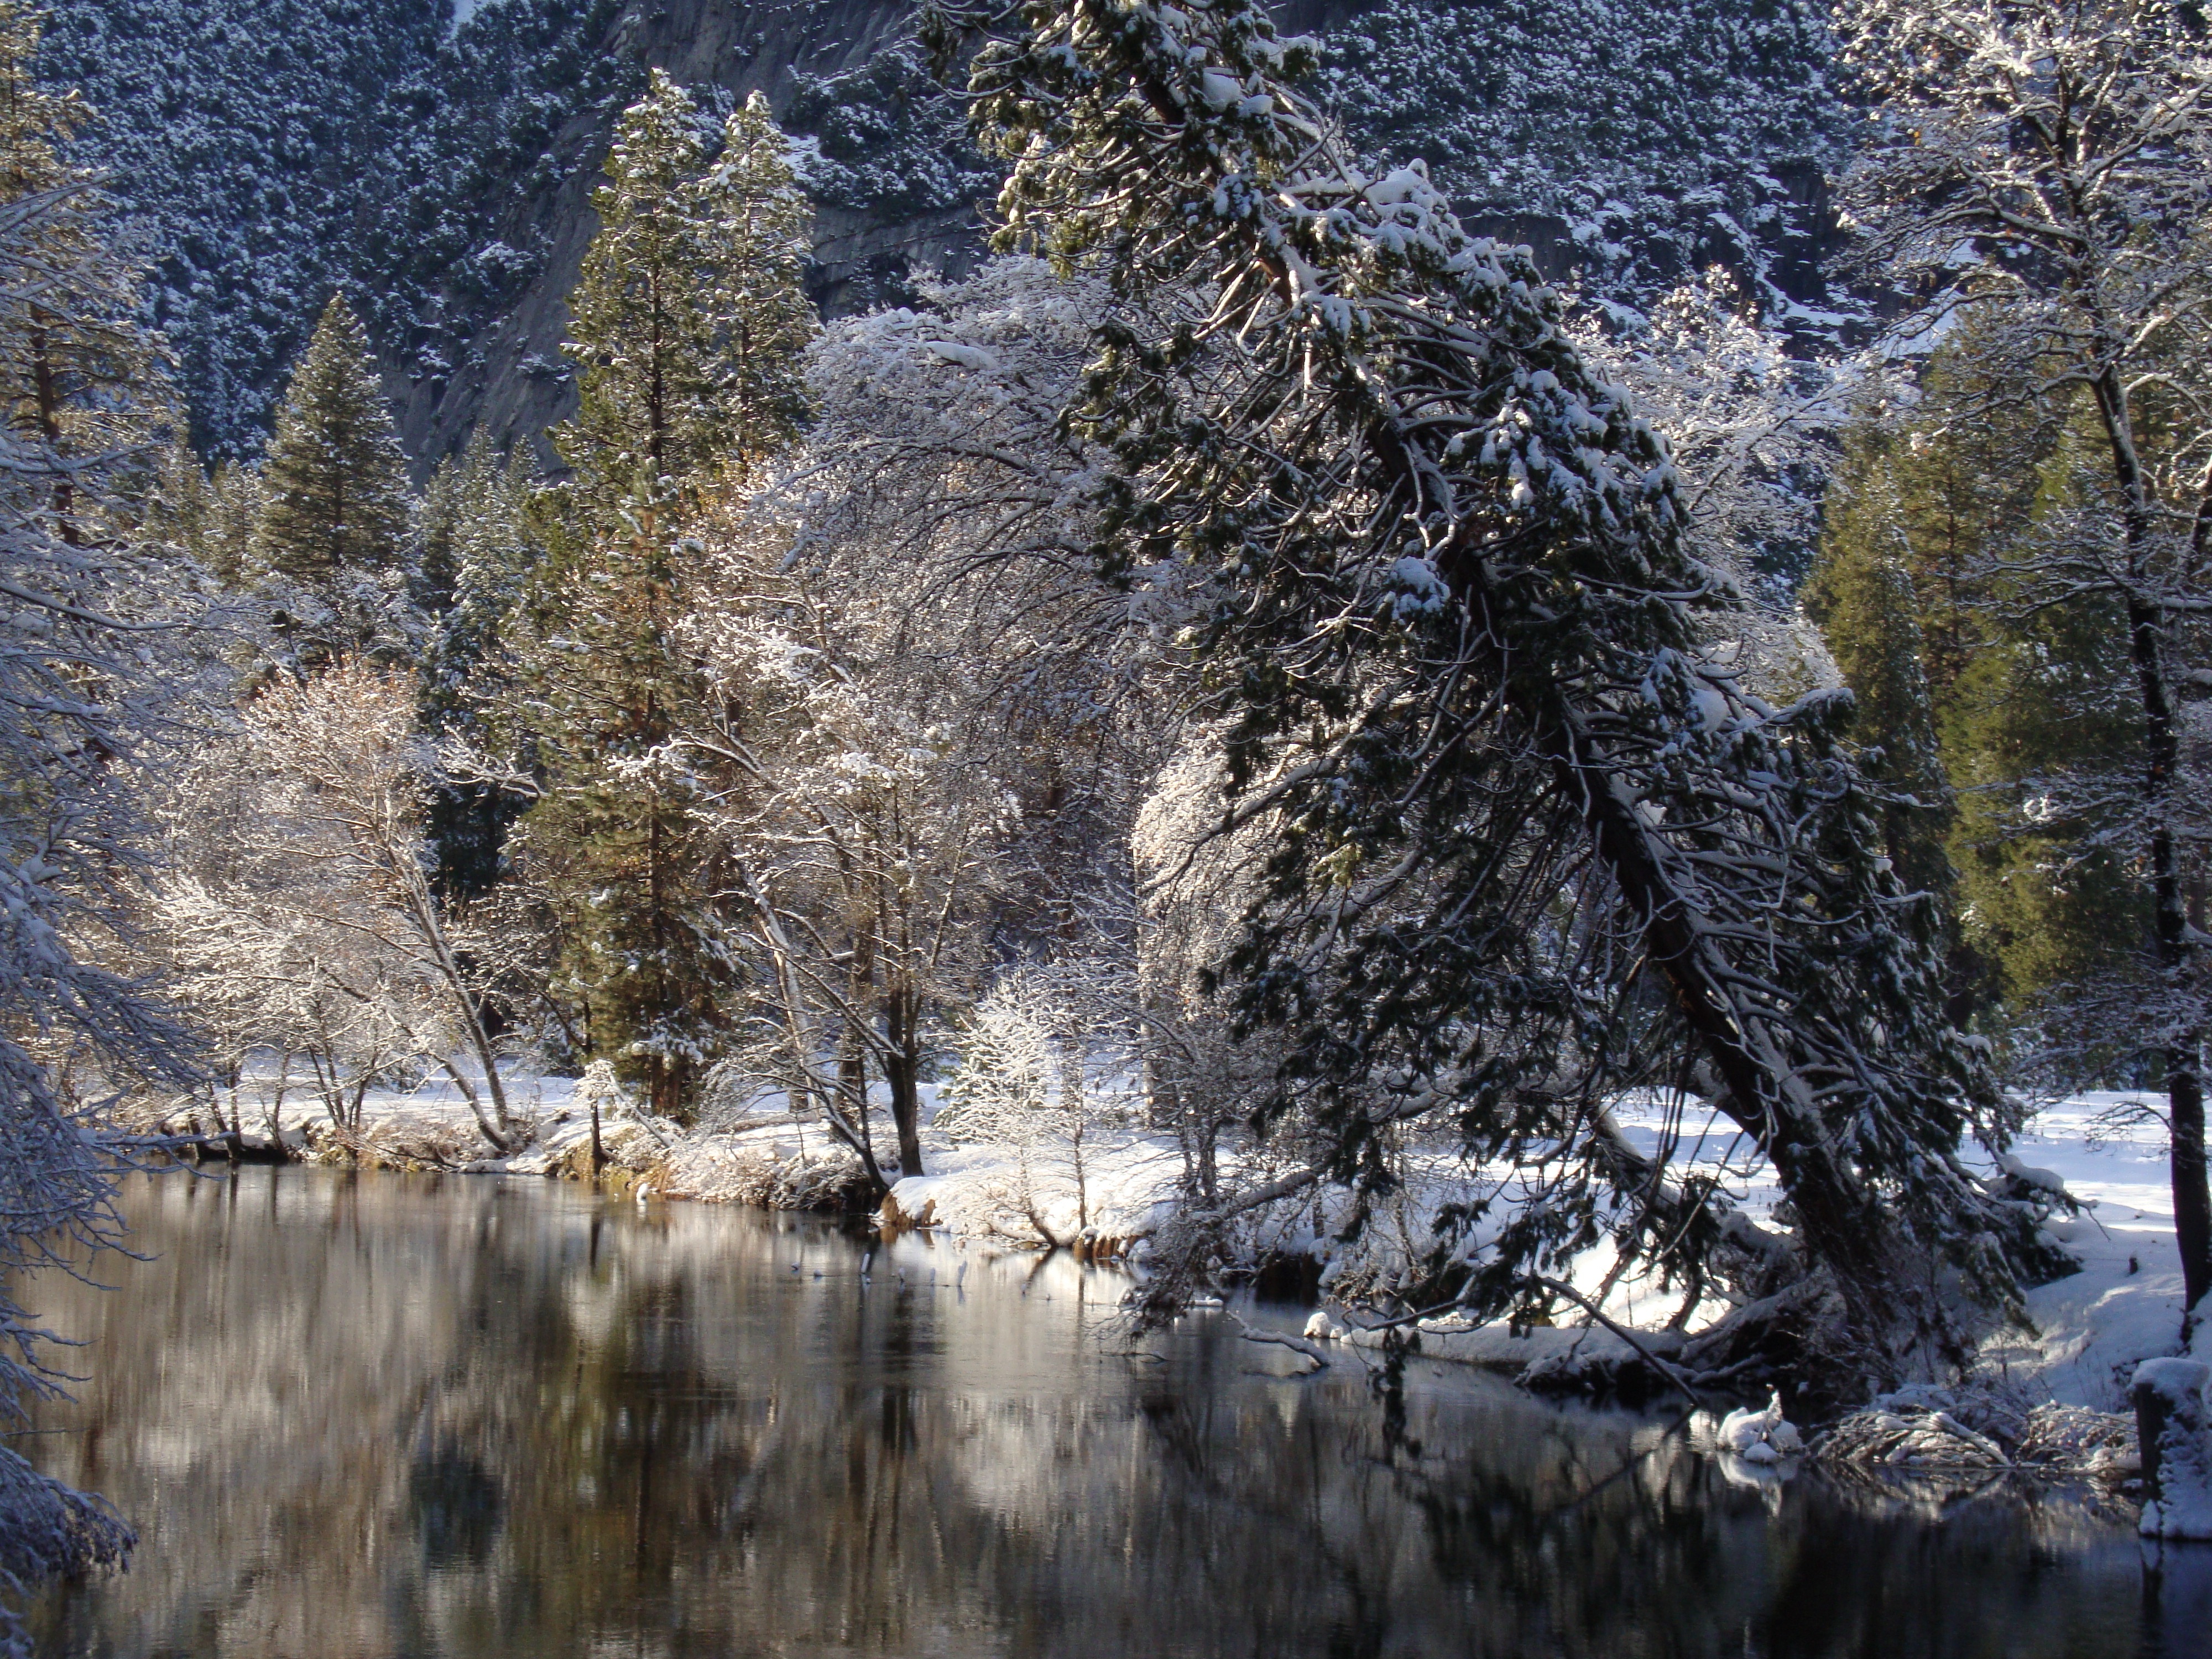
landscape, tree, water, nature, forest, wilderness, branch, snow, winter, plant, leaf, shore, flower, lake, frost, river, yosemite, stream, ice, reflection, autumn, weather, usa, national park, season, trees, woodland, habitat, freezing, national parks, woody plant